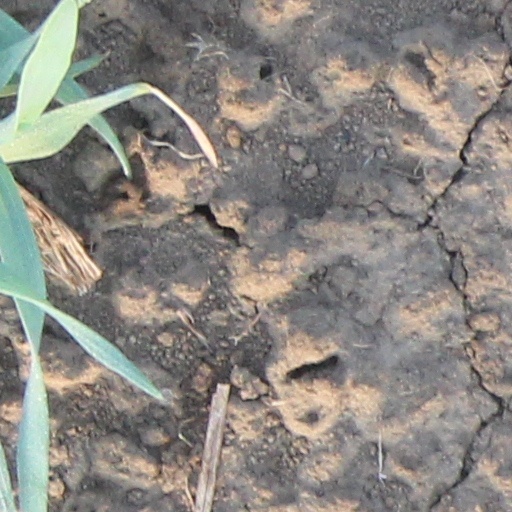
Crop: wheat